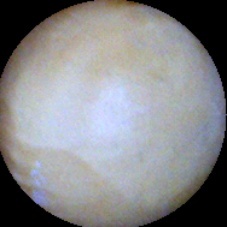
Label: Intact